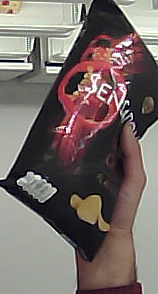
Product: lays_chill